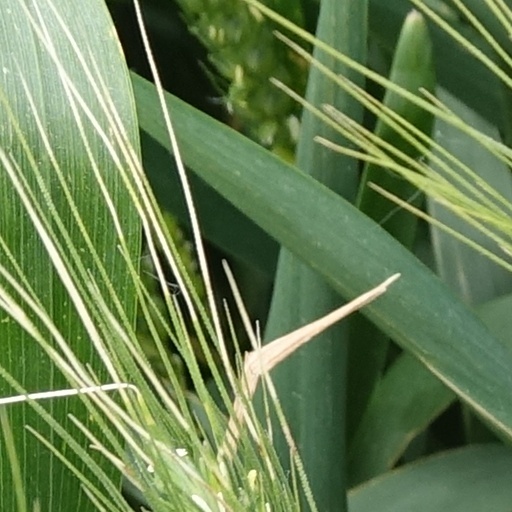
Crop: wheat